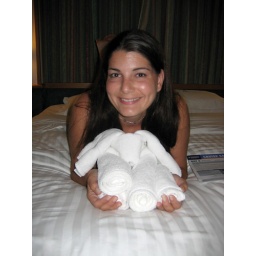
this one kinda looks like the blue keyboard player in Jabba the Hut's band